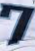
Number: 7